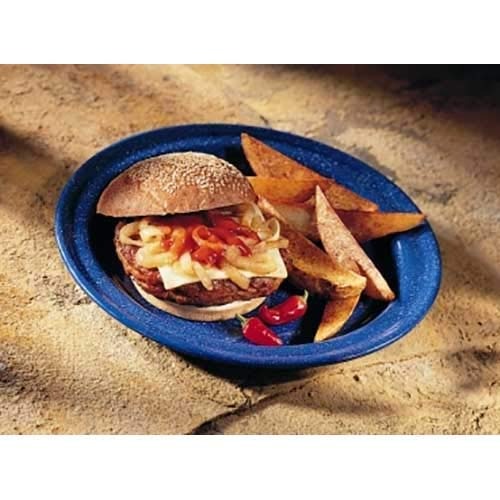
Item Name: Carolina Mediterranean Turkey Burger, 10 Pound -- 1 each.
Bullet Point: Food items cannot be returned.
Product Description: All White Meat Turkey Burger seasoned with Garlic and Pepper; made of top grade ground turkey meat. A low-fat, high protein alternative to our red meat counterparts.
Value: 5.33
Unit: Ounce

Price: 154.33